Bèze Abbey

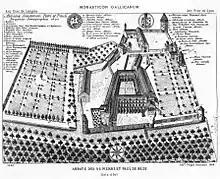
Bèze Abbey in 1690

In 1662 a final revival of the monastery began with the arrival of 12 monks of the Congregation of Saint-Maur.